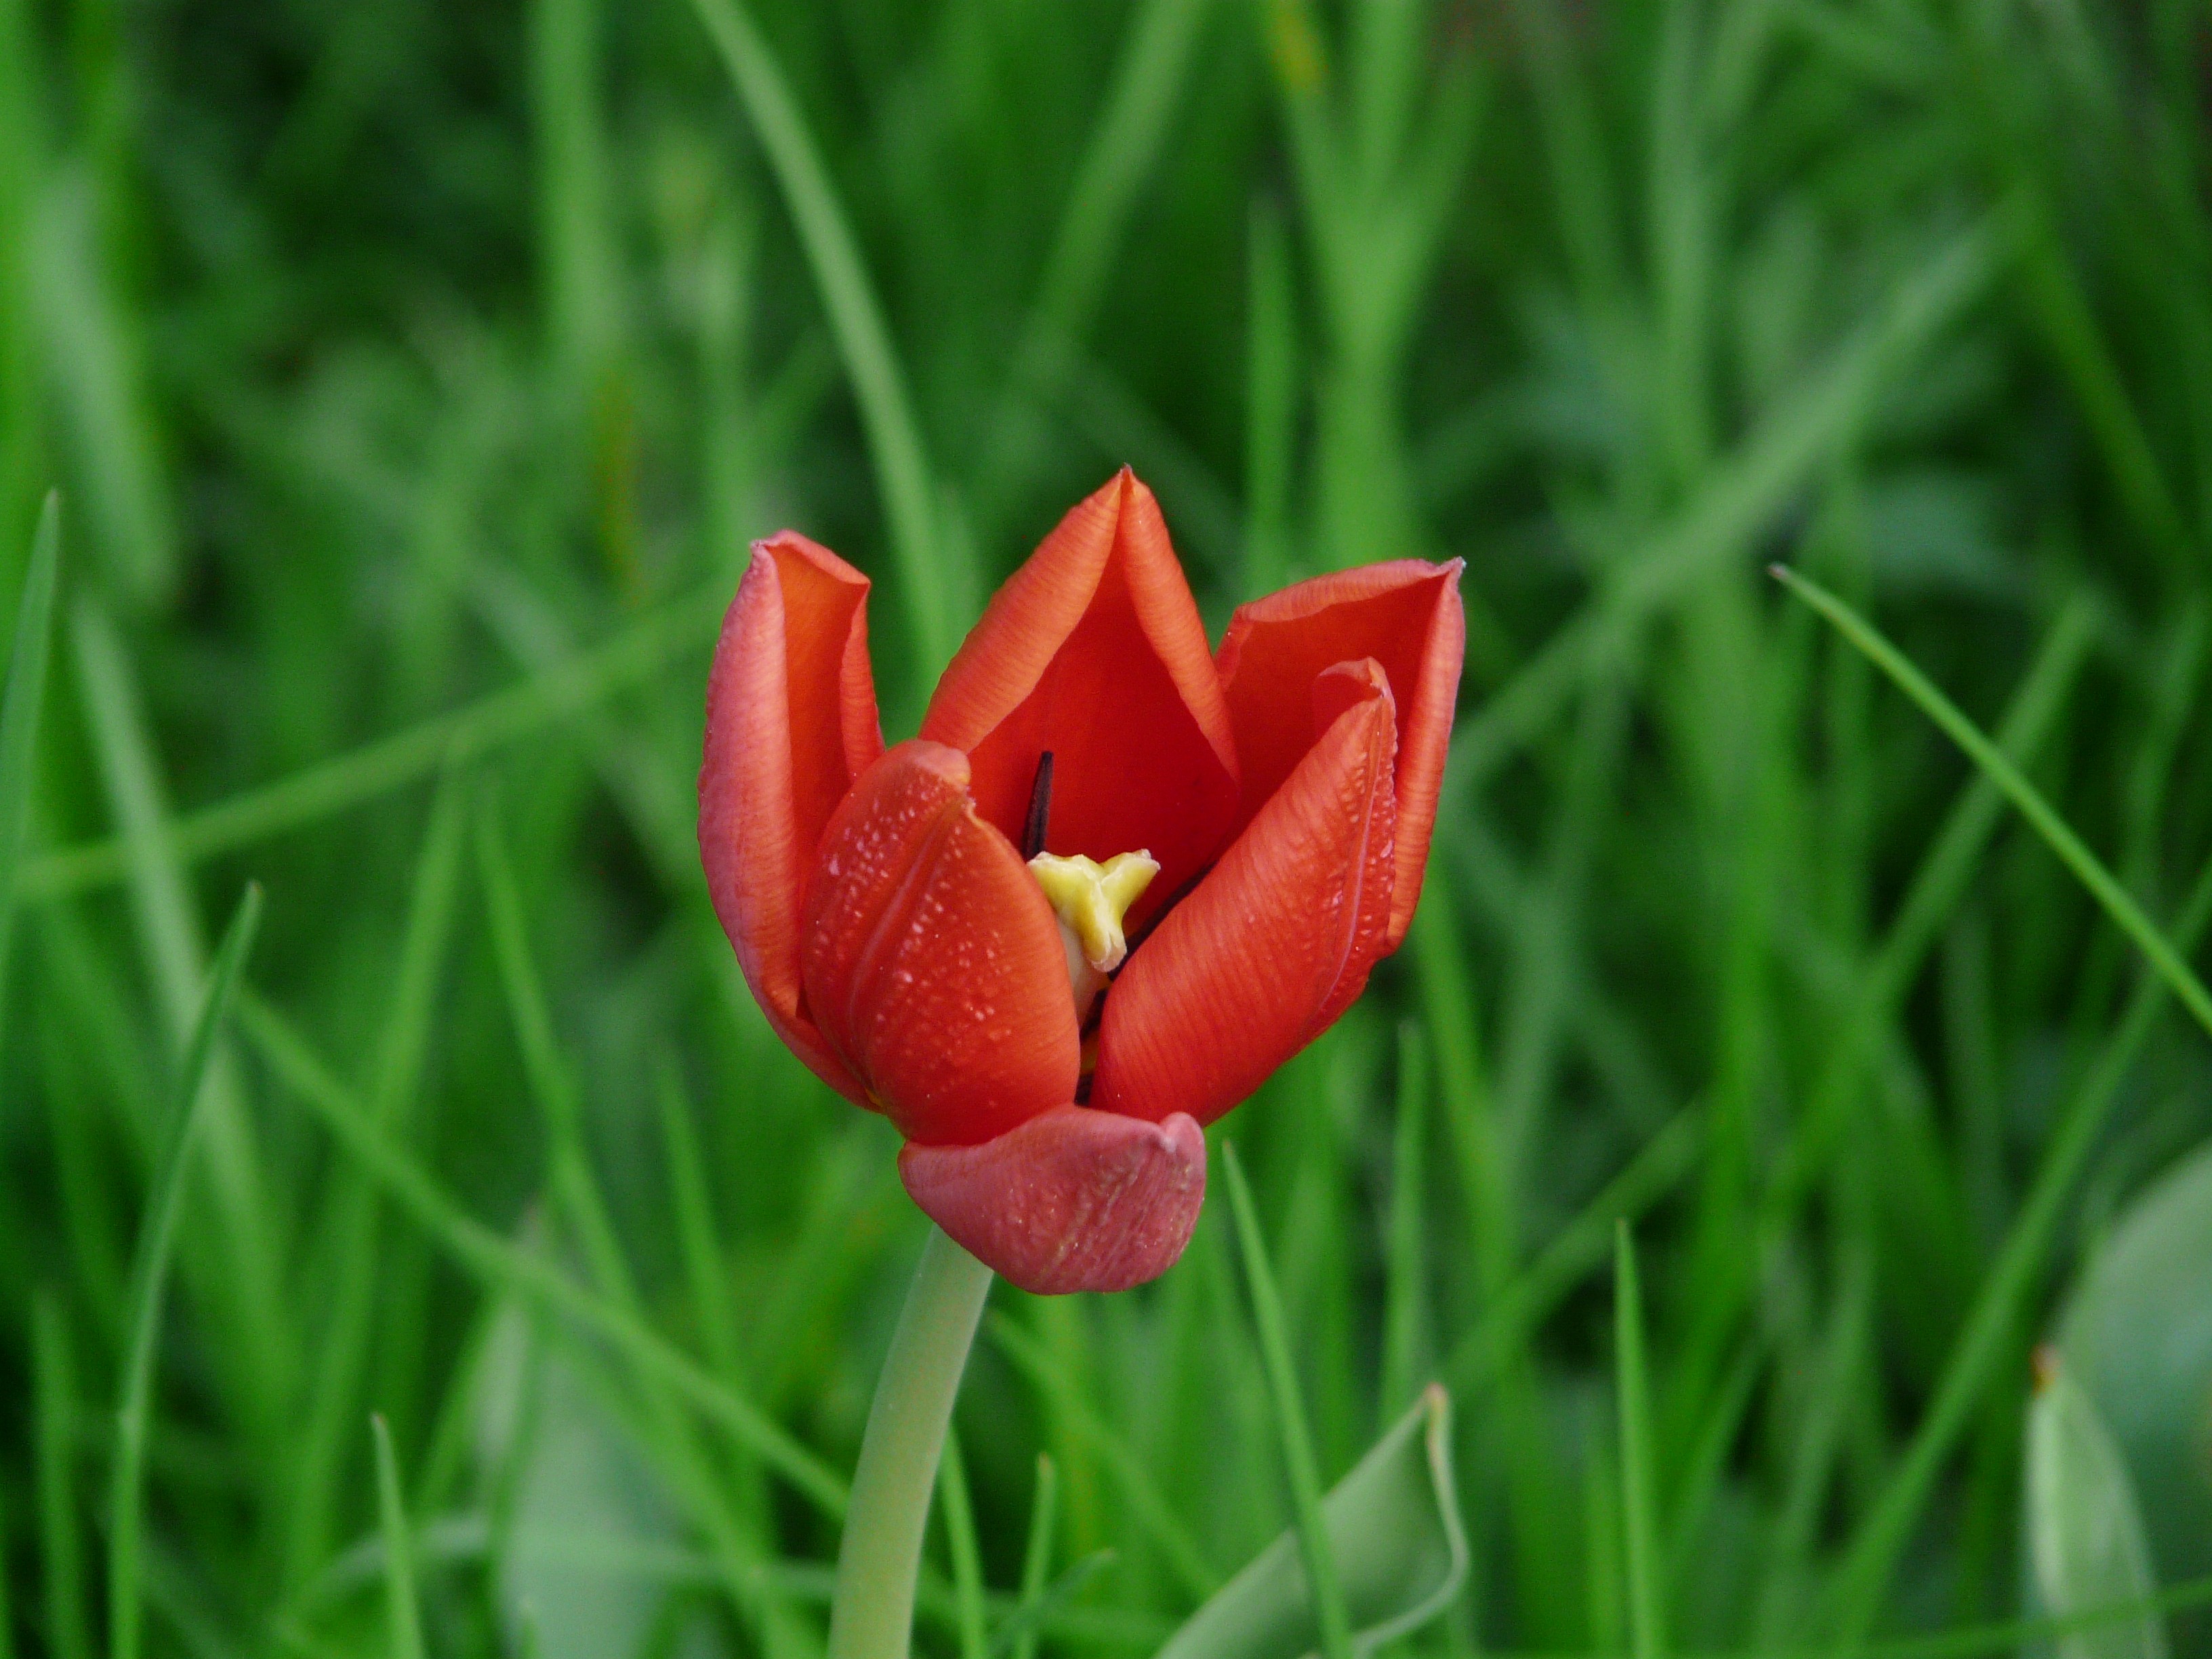
landscape, nature, grass, outdoor, blossom, plant, sunlight, flower, petal, bloom, floral, idyllic, tulip, spring, green, red, colourful, color, park, fresh, botany, colorful, garden, flora, flowers, happiness, beautiful, day, floristry, tulipa, macro photography, ornamental plant, blossomed, sunny day, tulpenbluete, flowering plant, lily family, plant stem, land plant, glu ck, garden cups